Tracy Price-Thompson

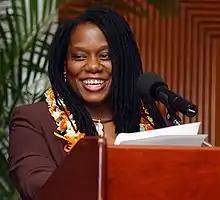

Tracy Price-Thompson (born 1963) is an American speaker, novelist, editor, and retired United States Army Engineer Officer. She is a decorated veteran of the Gulf War.